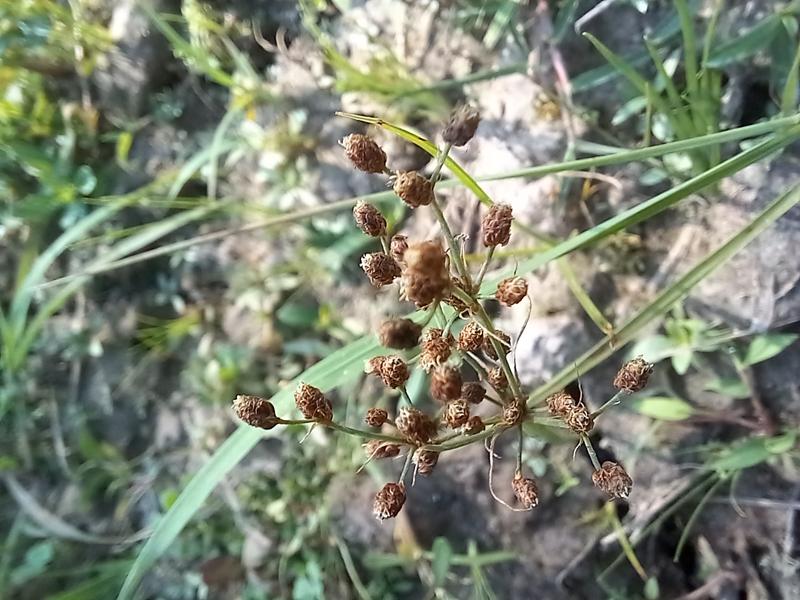
Weed species: Fimbristylis littoralis